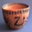
Label: bowl